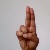
The image shows a hand gesture representing the letter 'U' in Indian Sign Language.